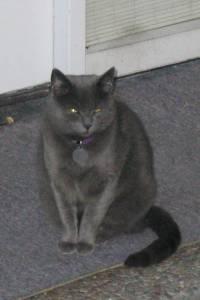
Breed: Russian Blue